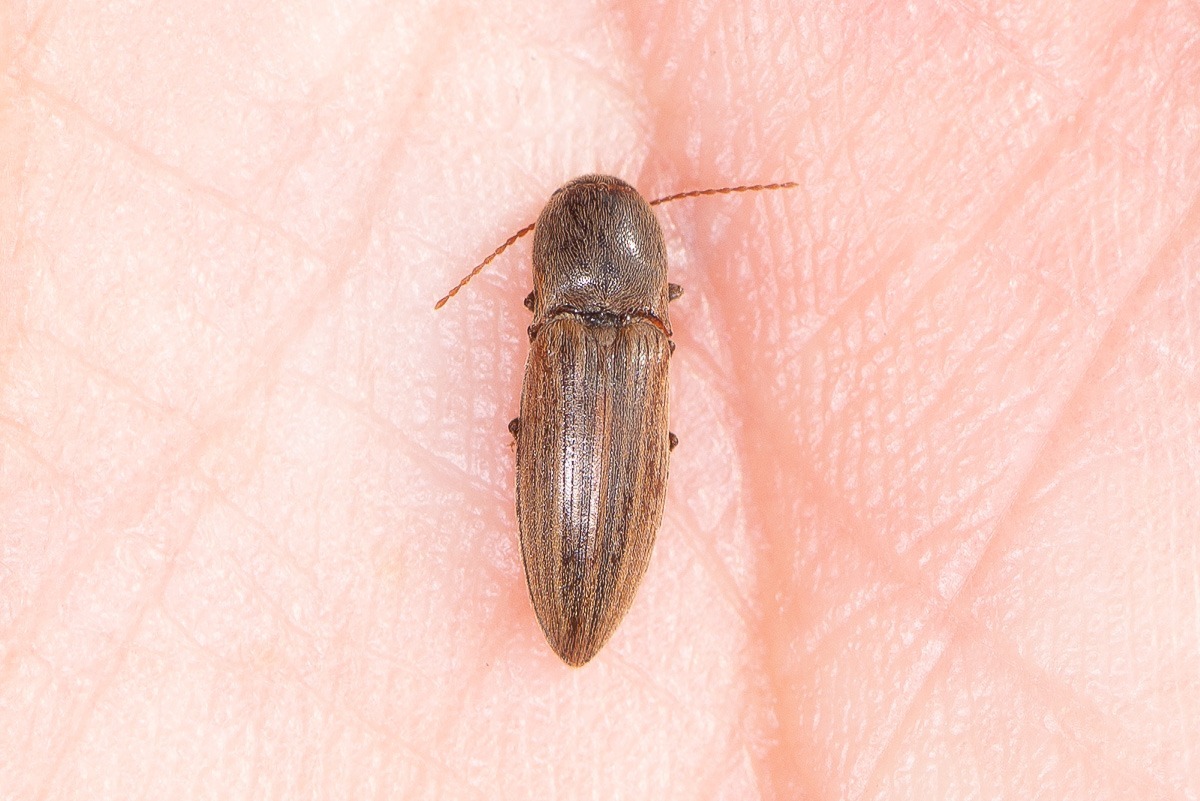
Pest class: clickbeetles_wireworms